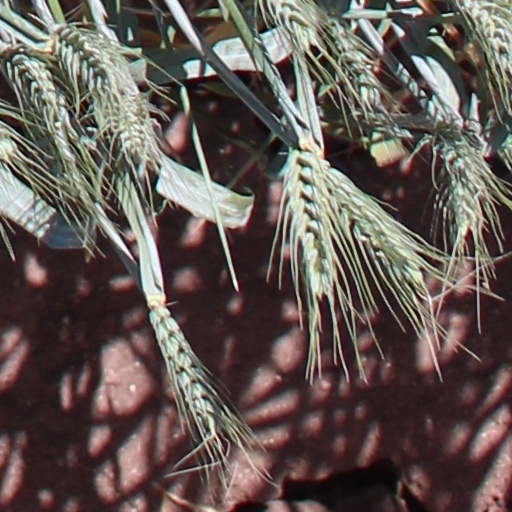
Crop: wheat